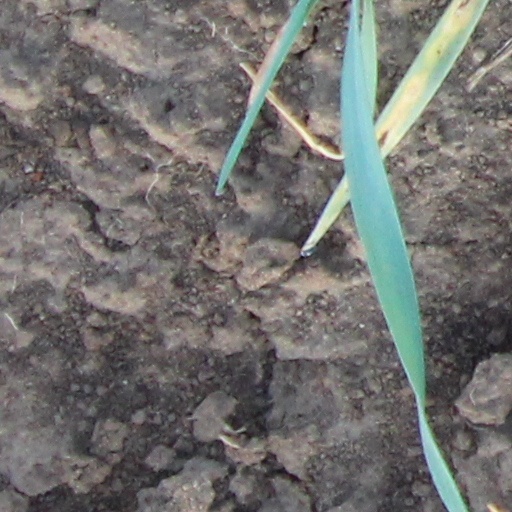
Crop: wheat